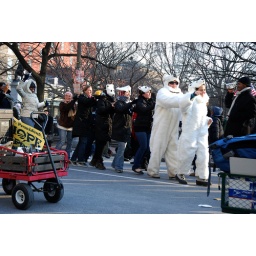
white girls in polar bear costumes led a conga line through the street near obama's new church.